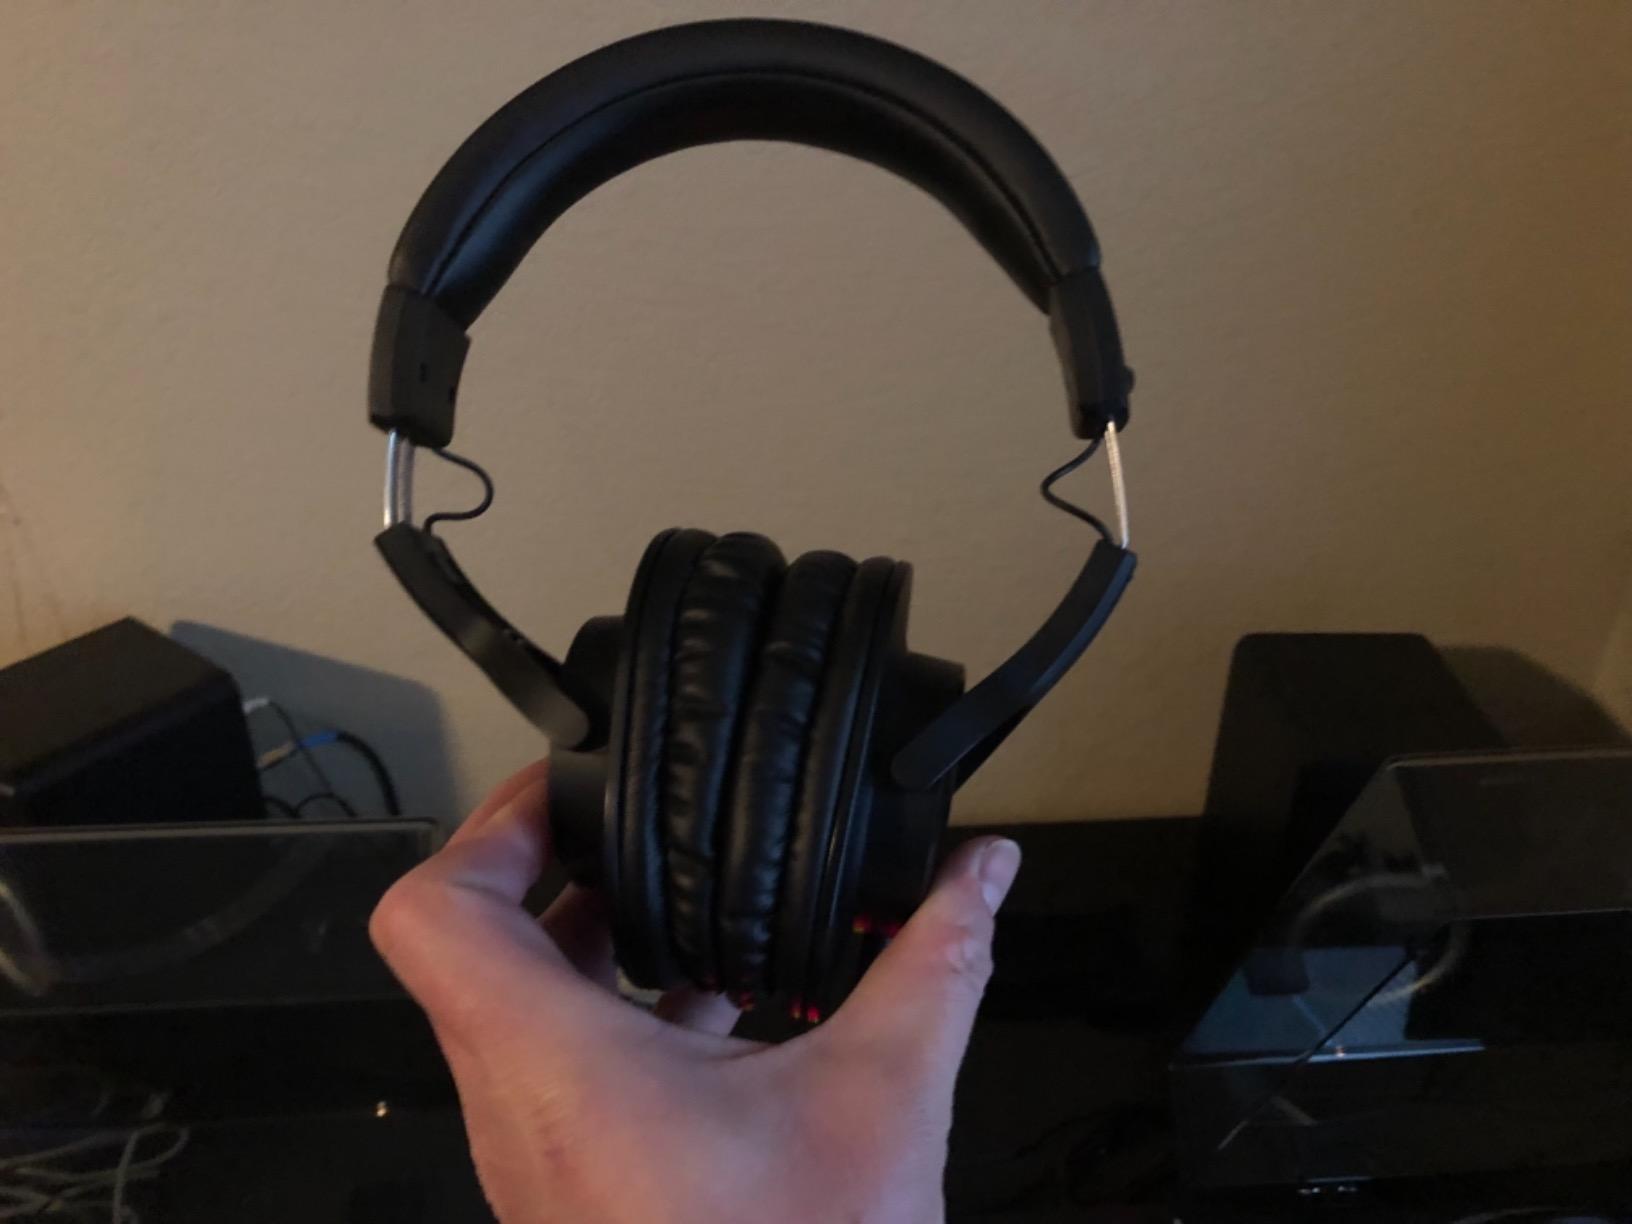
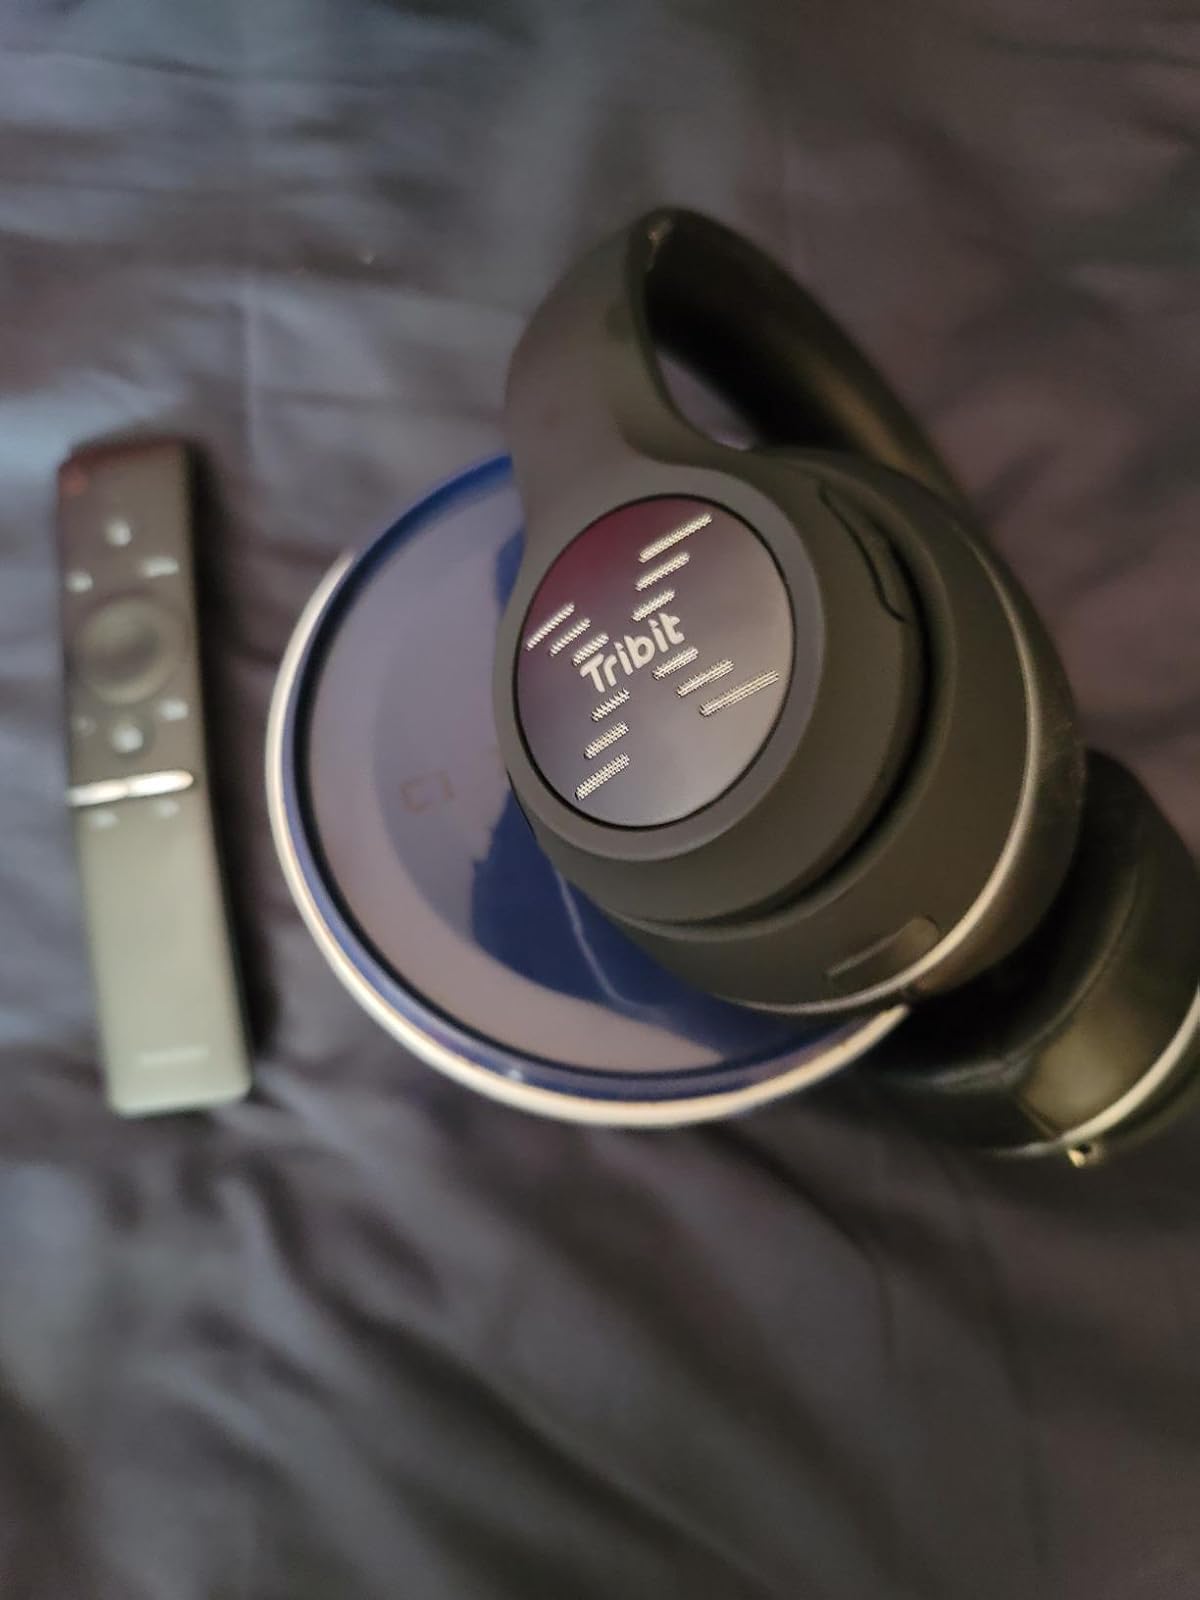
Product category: headphones
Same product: no